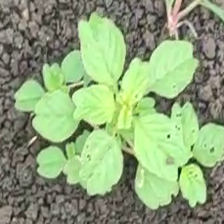
Weed species: Lamber_Quarter_plant(Chenopodium )